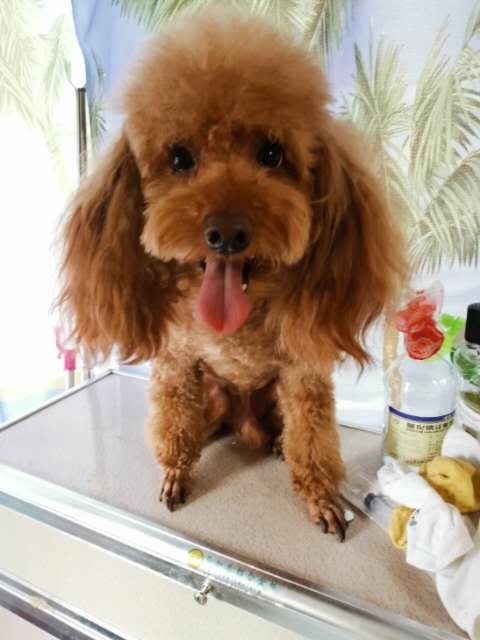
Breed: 2925-n000114-toy_poodle